Baron Longo estate

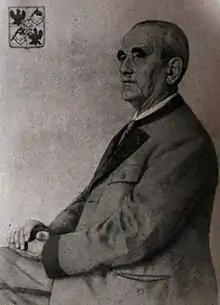
Felix von Longo-Liebenstein (1888-1961)

Alto Adige fell to the Kingdom of Italy at the end of the First World War. In October 1922, the Italian King Vittorio Emanuele handed over the government to the Italian fascists under Benito Mussolini. One year later, Anton Freiherr von Longo-Liebenstein and his son Felix (1888-1961) had to leave Egna for Klagenfurt because of an expulsion decree. Felix von Longo-Liebenstein became mayor of the municipality of Krumpendorf am Wörthersee in 1928. He performed his duty as mayor until 1932.